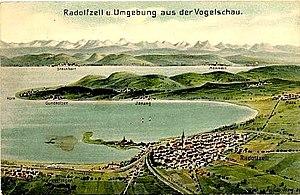
Eugen Felle est un illustrateur allemand de cartes postales.